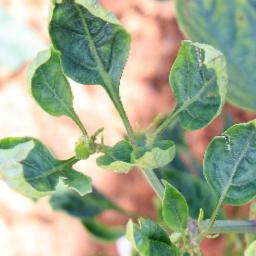
Label: mites_and_trips